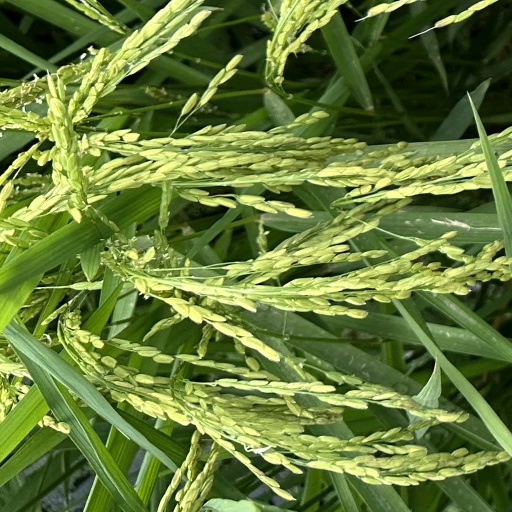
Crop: rice